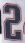
Number: 2